Arctic rockling

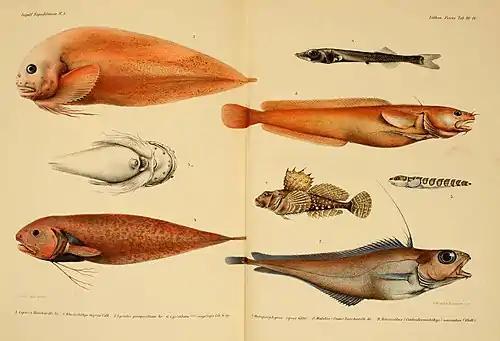
Illustration of fish found on the Danish "Ingolf" expedition; Arctic rockling is numbered 8, the orange fish in the upper right.

The Arctic rockling's maximum length is . It has two dorsal fins and one anal fin, with the first ray in the first dorsal fin being elongated to form a whisker-like projection. It has 51–53 vertebrae (including urostyle). The upper body is brown-red, its belly pink, there is a blue hue around its head, and the barbels and fin tips are red. The young are silvery in colour, hence the name.